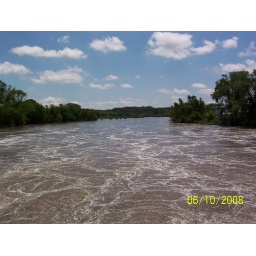
Looking down river from the top of the pedestrian bridge in Coralville over the dam